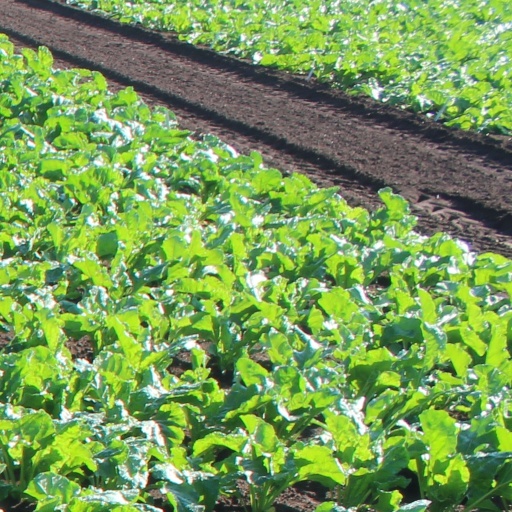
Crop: sugar beet